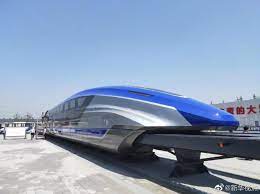
Vehicle type: Trains